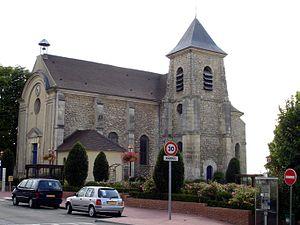
L'église Saint-Martin à Bonneuil-en-France (Val-d'Oise), France
Bonneuil-en-France est une commune française située dans le département du Val-d'Oise, en région Île-de-France.